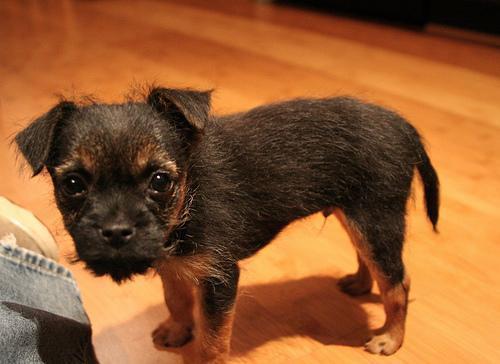
Border_terrier